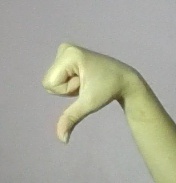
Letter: waw